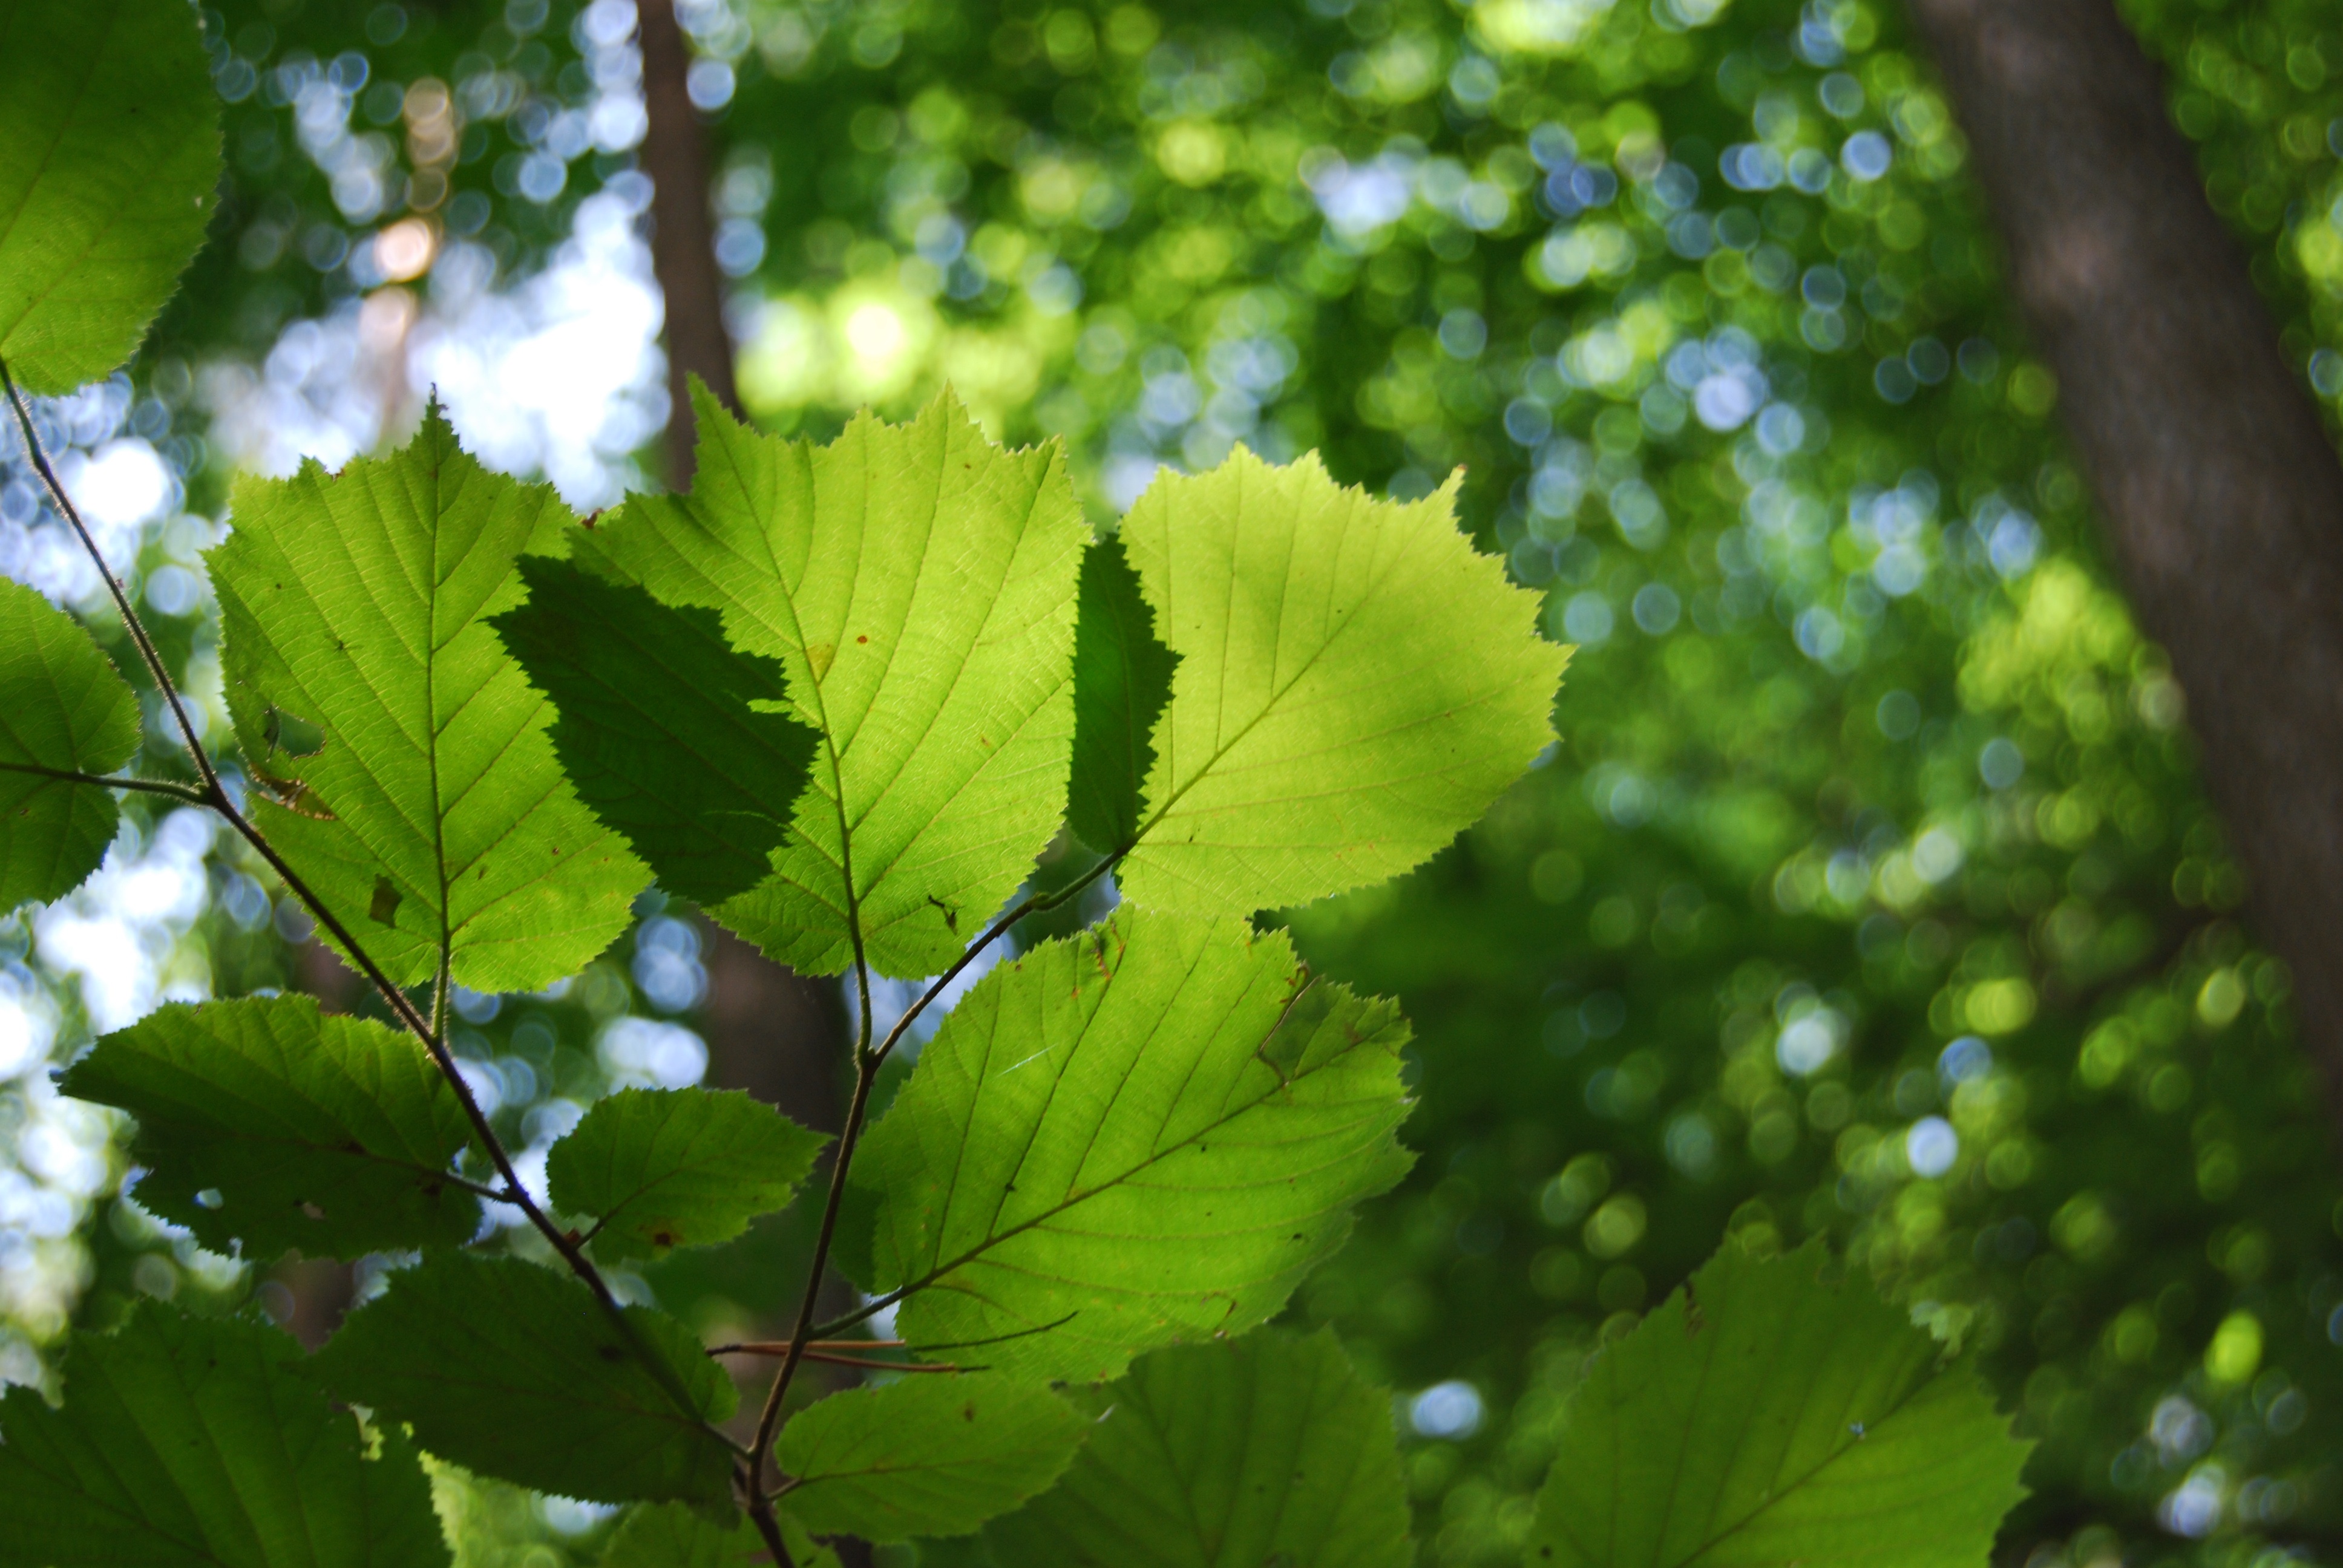
tree, nature, forest, branch, plant, sunlight, leaf, flower, foliage, green, produce, autumn, botany, deciduous, woodland, habitat, flowering plant, maidenhair tree, natural environment, woody plant, land plant